Matt Groening

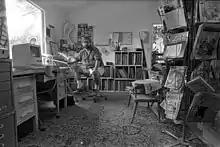
Groening in his studio, 1987

After spending a few years researching science fiction, Groening got together with "Simpsons" writer and producer David X. Cohen (known as David S. Cohen at the time) in 1997 and developed "Futurama", an animated series about life in the year 3000. By the time they pitched the series to Fox in April 1998, Groening and Cohen had composed many characters and storylines; Groening claimed they had gone "overboard" in their discussions. Groening described trying to get the show on the air as "by far the worst experience of [his] grown-up life." The show premiered on March 28, 1999. Groening's writing credits for the show are for the premiere episode, "Space Pilot 3000" (co-written with Cohen), "Rebirth" (story) and "In-A-Gadda-Da-Leela" (story).